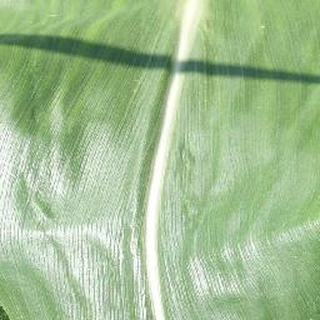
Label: healthy_corn